TWISTEX

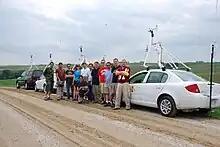
The TWISTEX crew and the vehicles on equipped with mobile mesonets.

TWISTEX (a backronym for Tactical Weather-Instrumented Sampling in/near Tornadoes EXperiment) was a tornado research experiment that was founded and led by Tim Samaras of Bennett, Colorado, US, that ended in the deaths of three researchers in the 2013 El Reno tornado. The experiment announced in 2015 that there were some plans for future operations, but no additional information has been announced since.